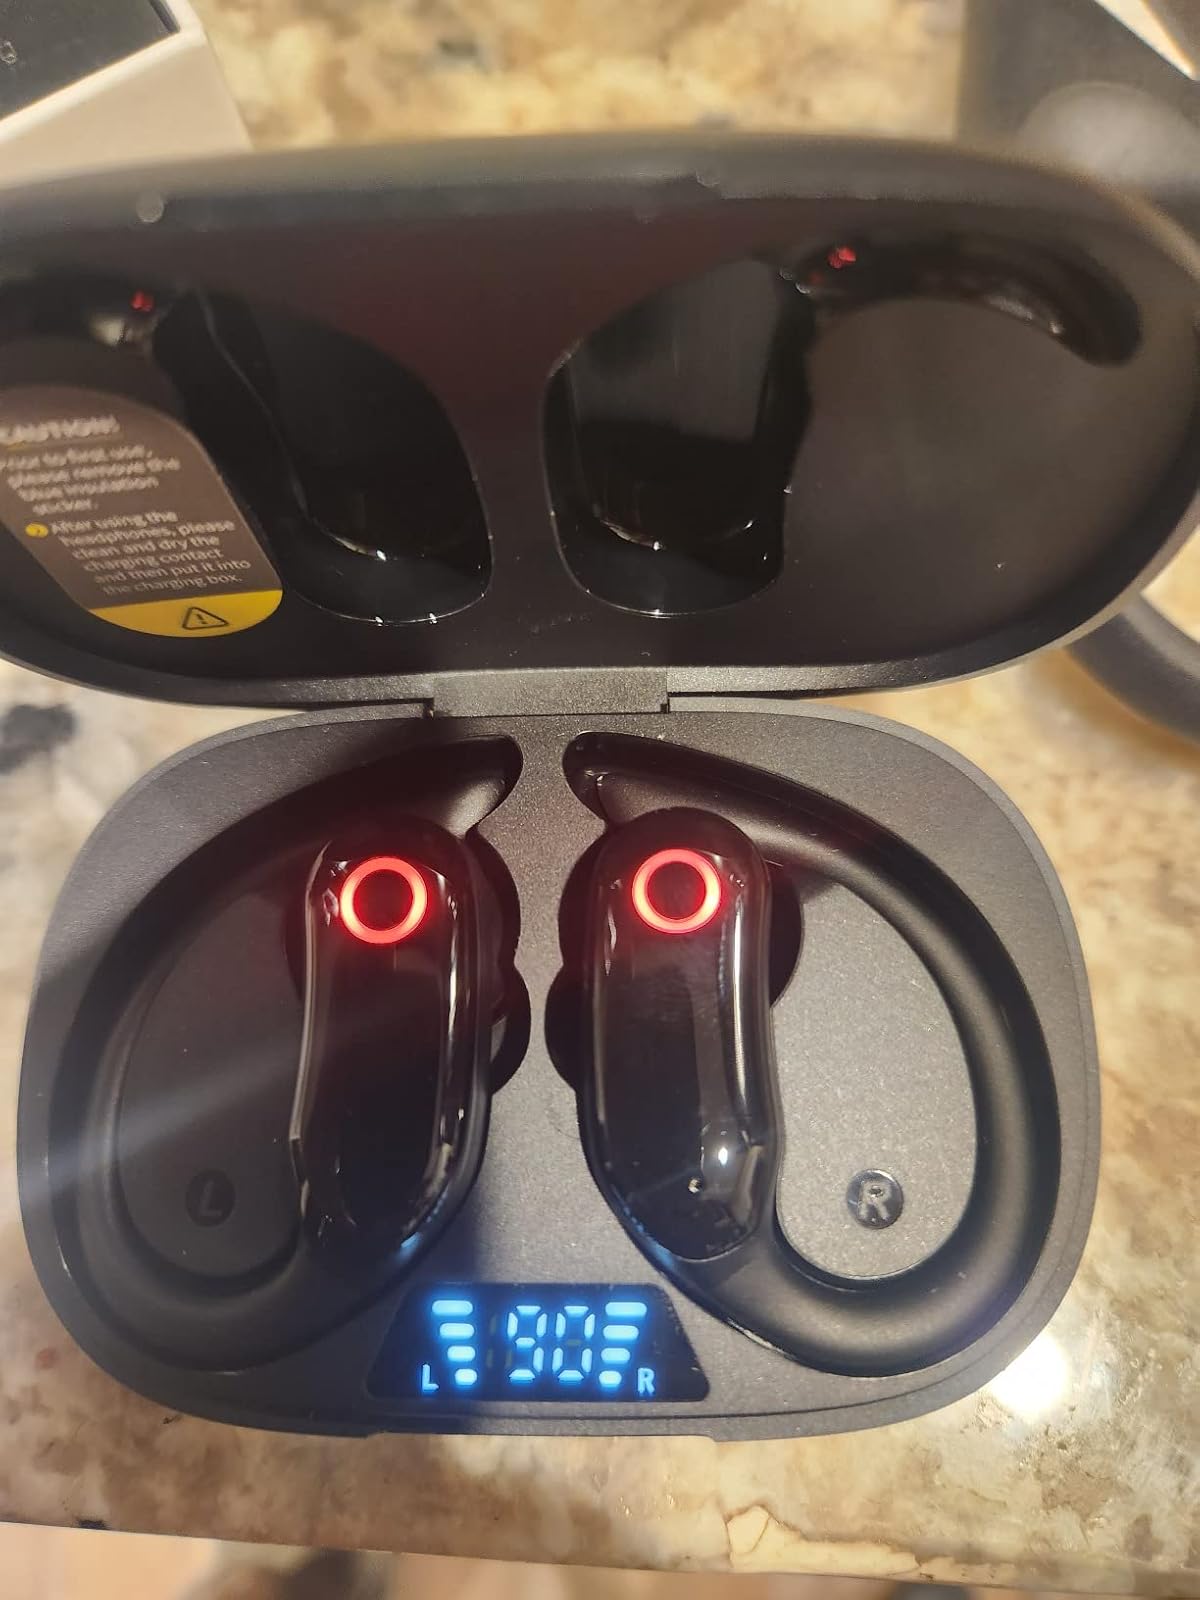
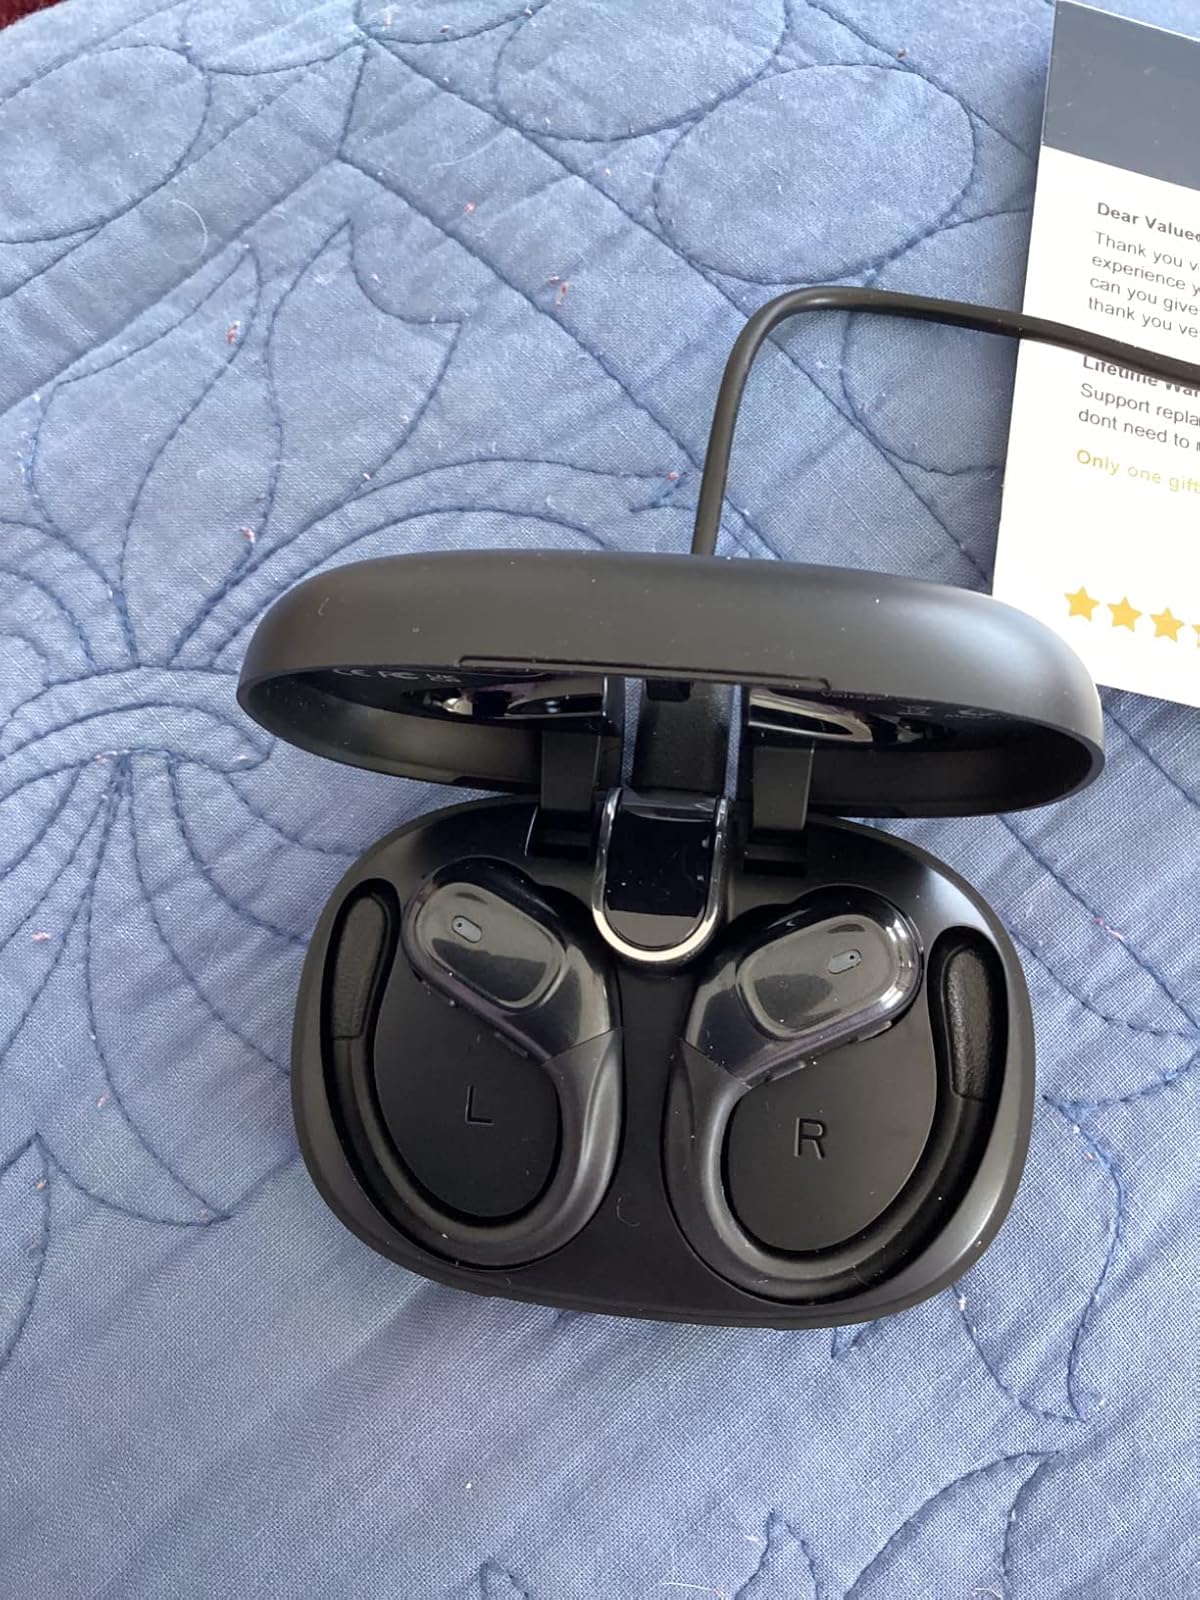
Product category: earbuds
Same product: no